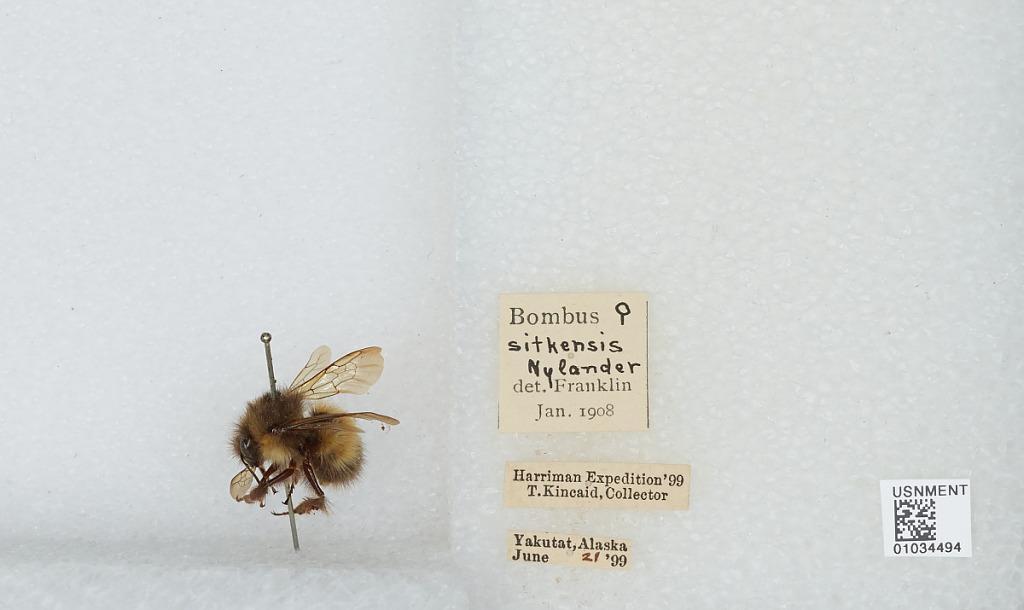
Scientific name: Bombus (Pyrobombus) sitkensis Nylander
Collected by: T. Kincaid
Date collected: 1899-6-21
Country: United States
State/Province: Alaska
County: Yakutat
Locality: Yakutat
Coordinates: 59.5469, -139.727
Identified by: Franklin